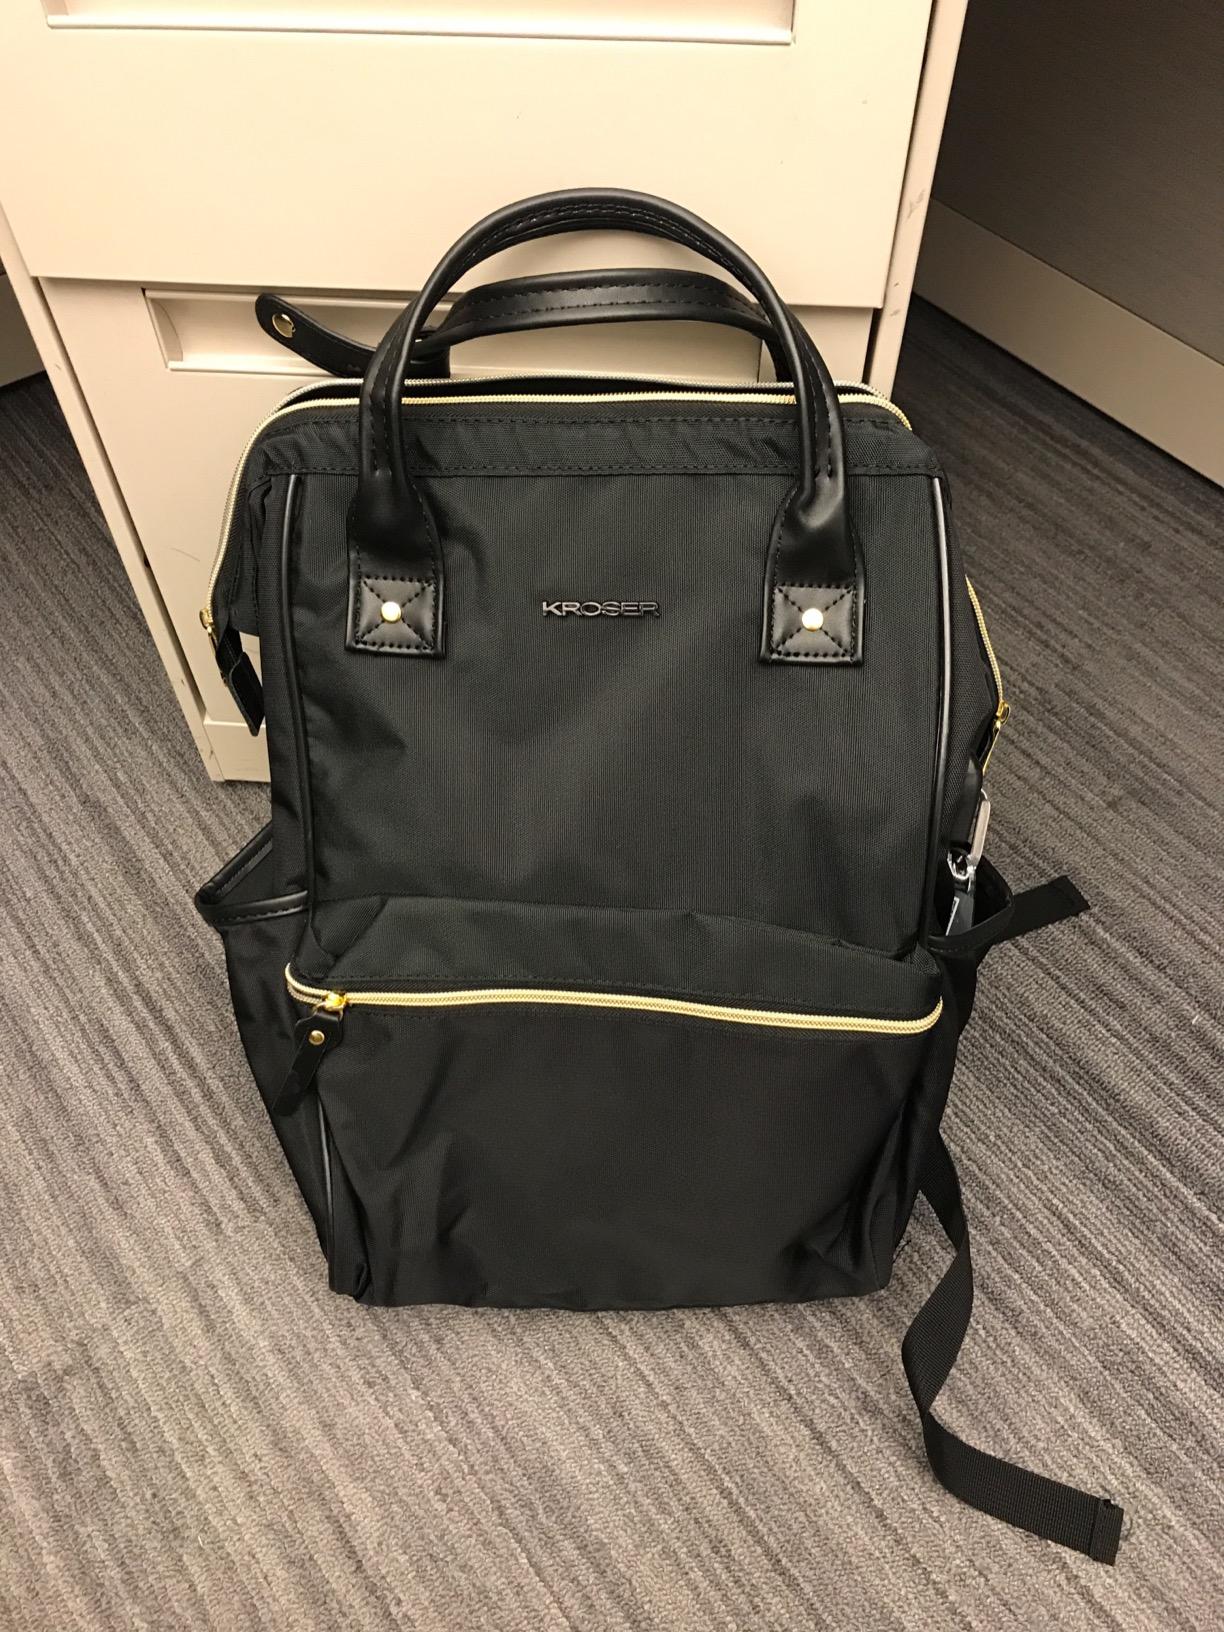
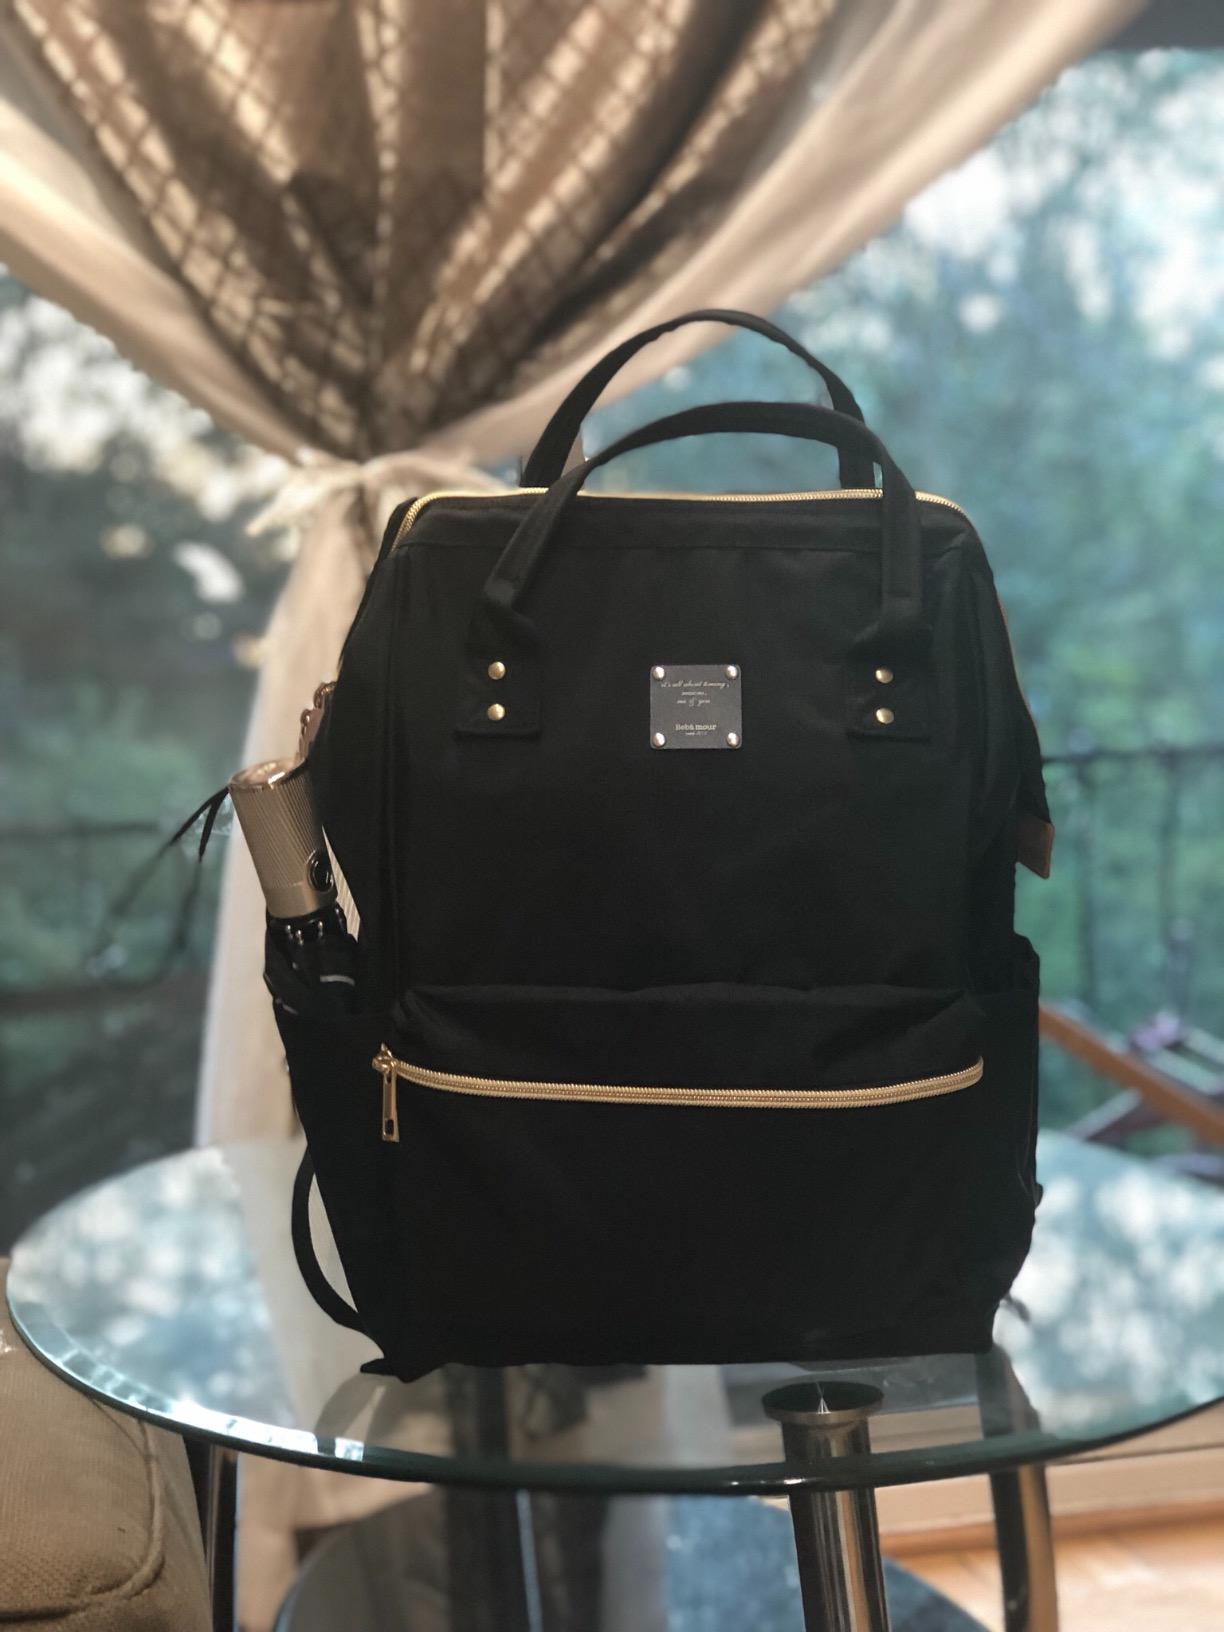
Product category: bag
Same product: no